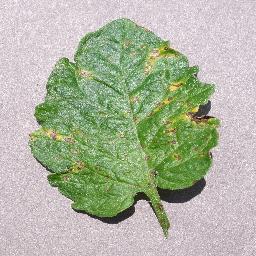
Label: Tomato___Septoria_leaf_spot